Portrait of Paul Lemoyne

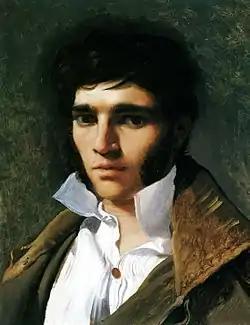
Ingres, "Portrait of Paul Lemoyne", 1810–11

Portrait of Paul Lemoyne is an oil on canvas painting by the French Neoclassical artist Jean-Auguste-Dominique Ingres, completed between 1810 and 1811. It his held at the Nelson-Atkins Museum of Art, Kansas City. The model is Paul Lemoyne (1784–1883), a French sculptor, who visited Ingres during his first stay in Rome, when this portrait was executed. He is depicted as youthful, dashing, fiery, dark and handsome. Lemoyne is shown in an unguarded and informal pose, suggesting that the work completed as a gift for a friend rather than as a paid commission. The dark black and green background seems splashed on, and serves to accentuate the subject's dark facial features and black hair. Lemoyne looks disheveled, with rough hair and open shirt collars.